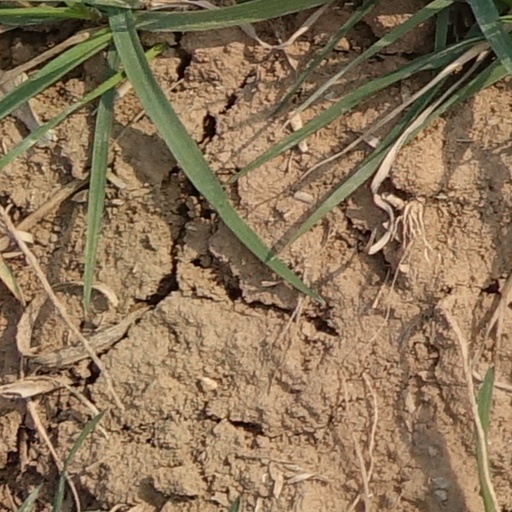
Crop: wheat